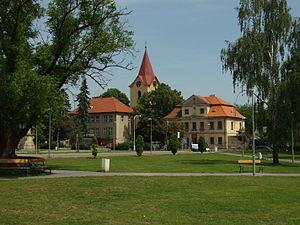
Hostivice est une ville du district de Prague-Ouest, dans la région de Bohême-Centrale, en République tchèque. Sa population s'élevait à 8 788 habitants en 2020.